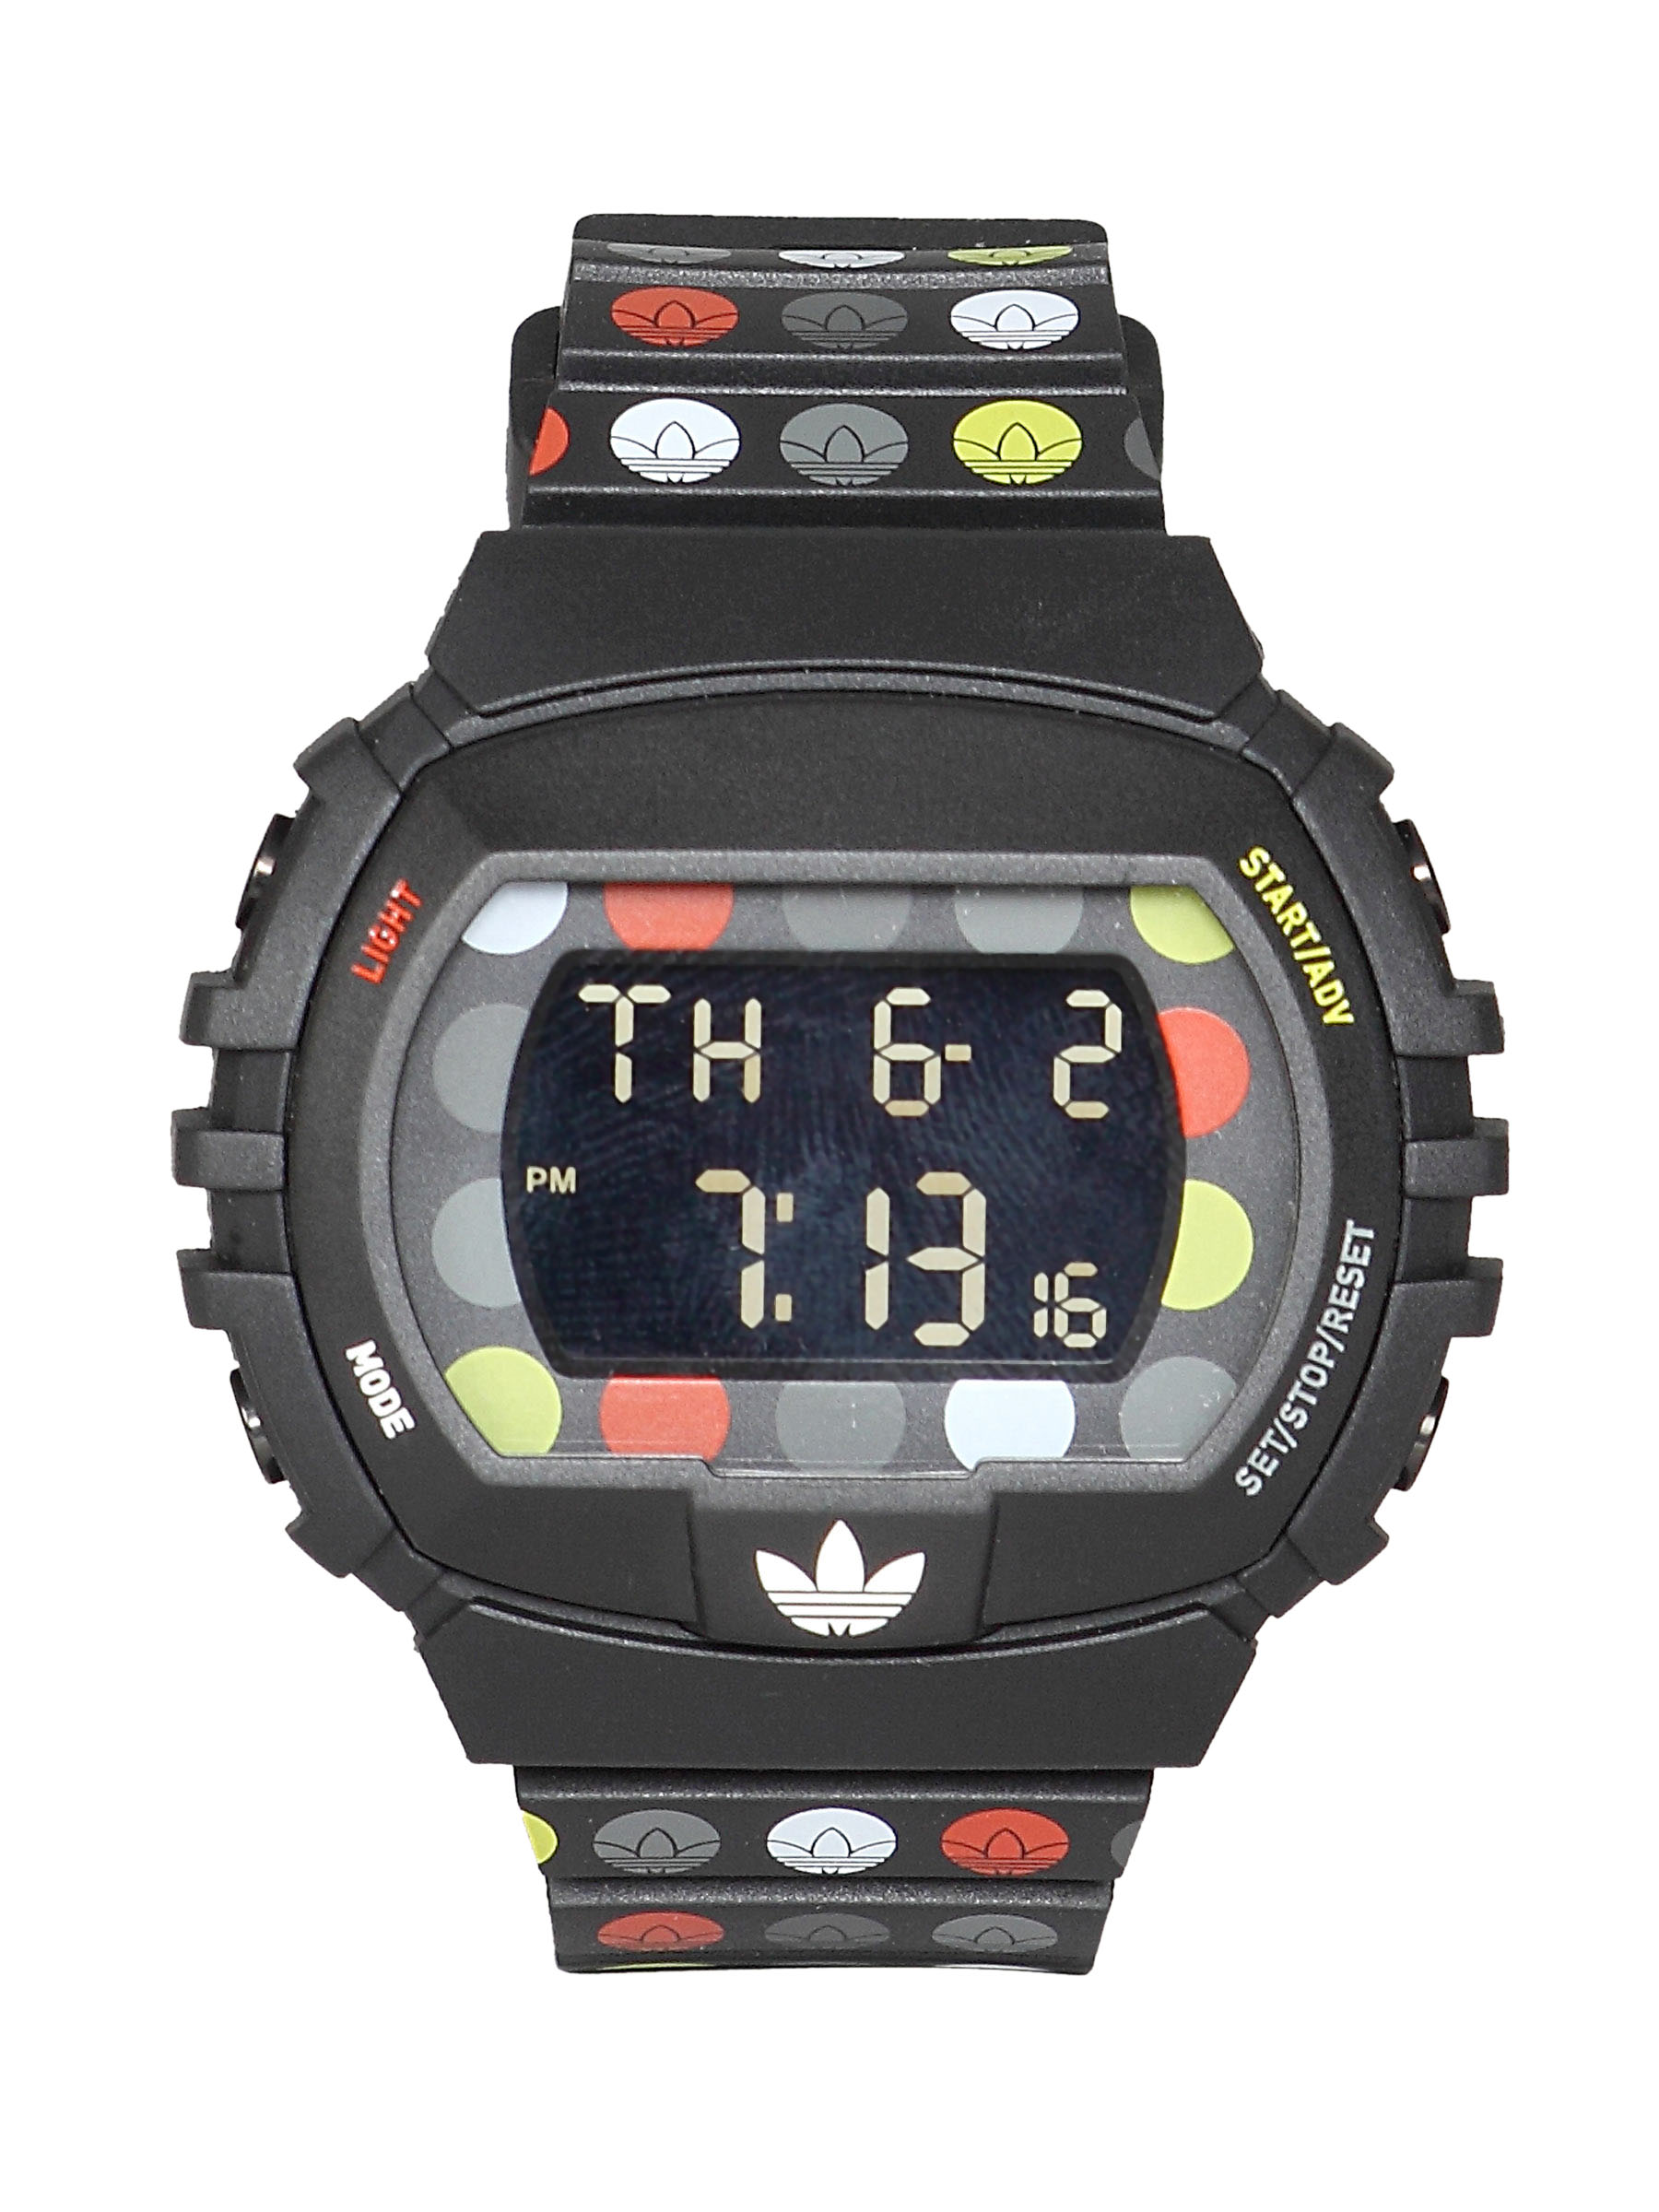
ADIDAS Unisex New York Griffiti Digital Black Watch
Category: Accessories / Watches / Watches
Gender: Unisex
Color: Black
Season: Winter 2016
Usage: Sports